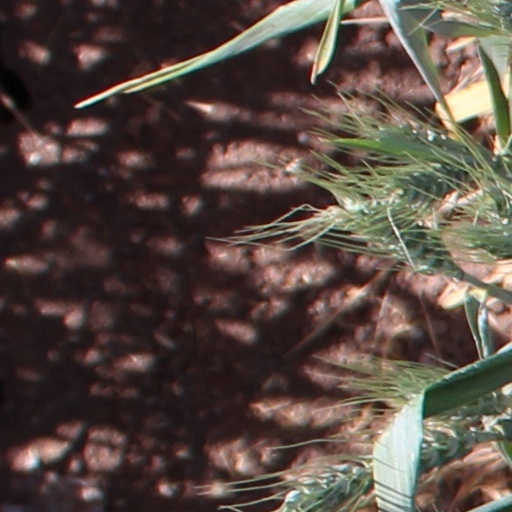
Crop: wheat